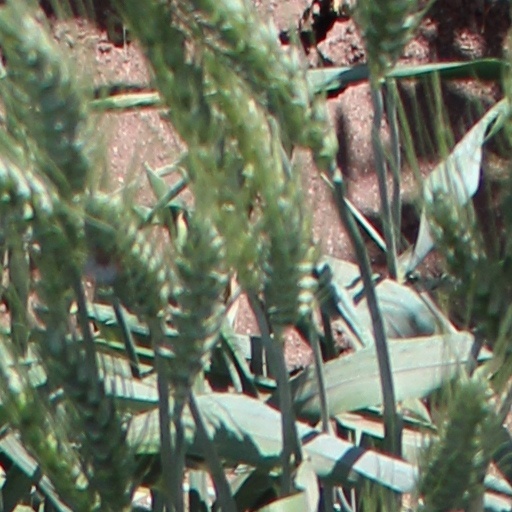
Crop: wheat